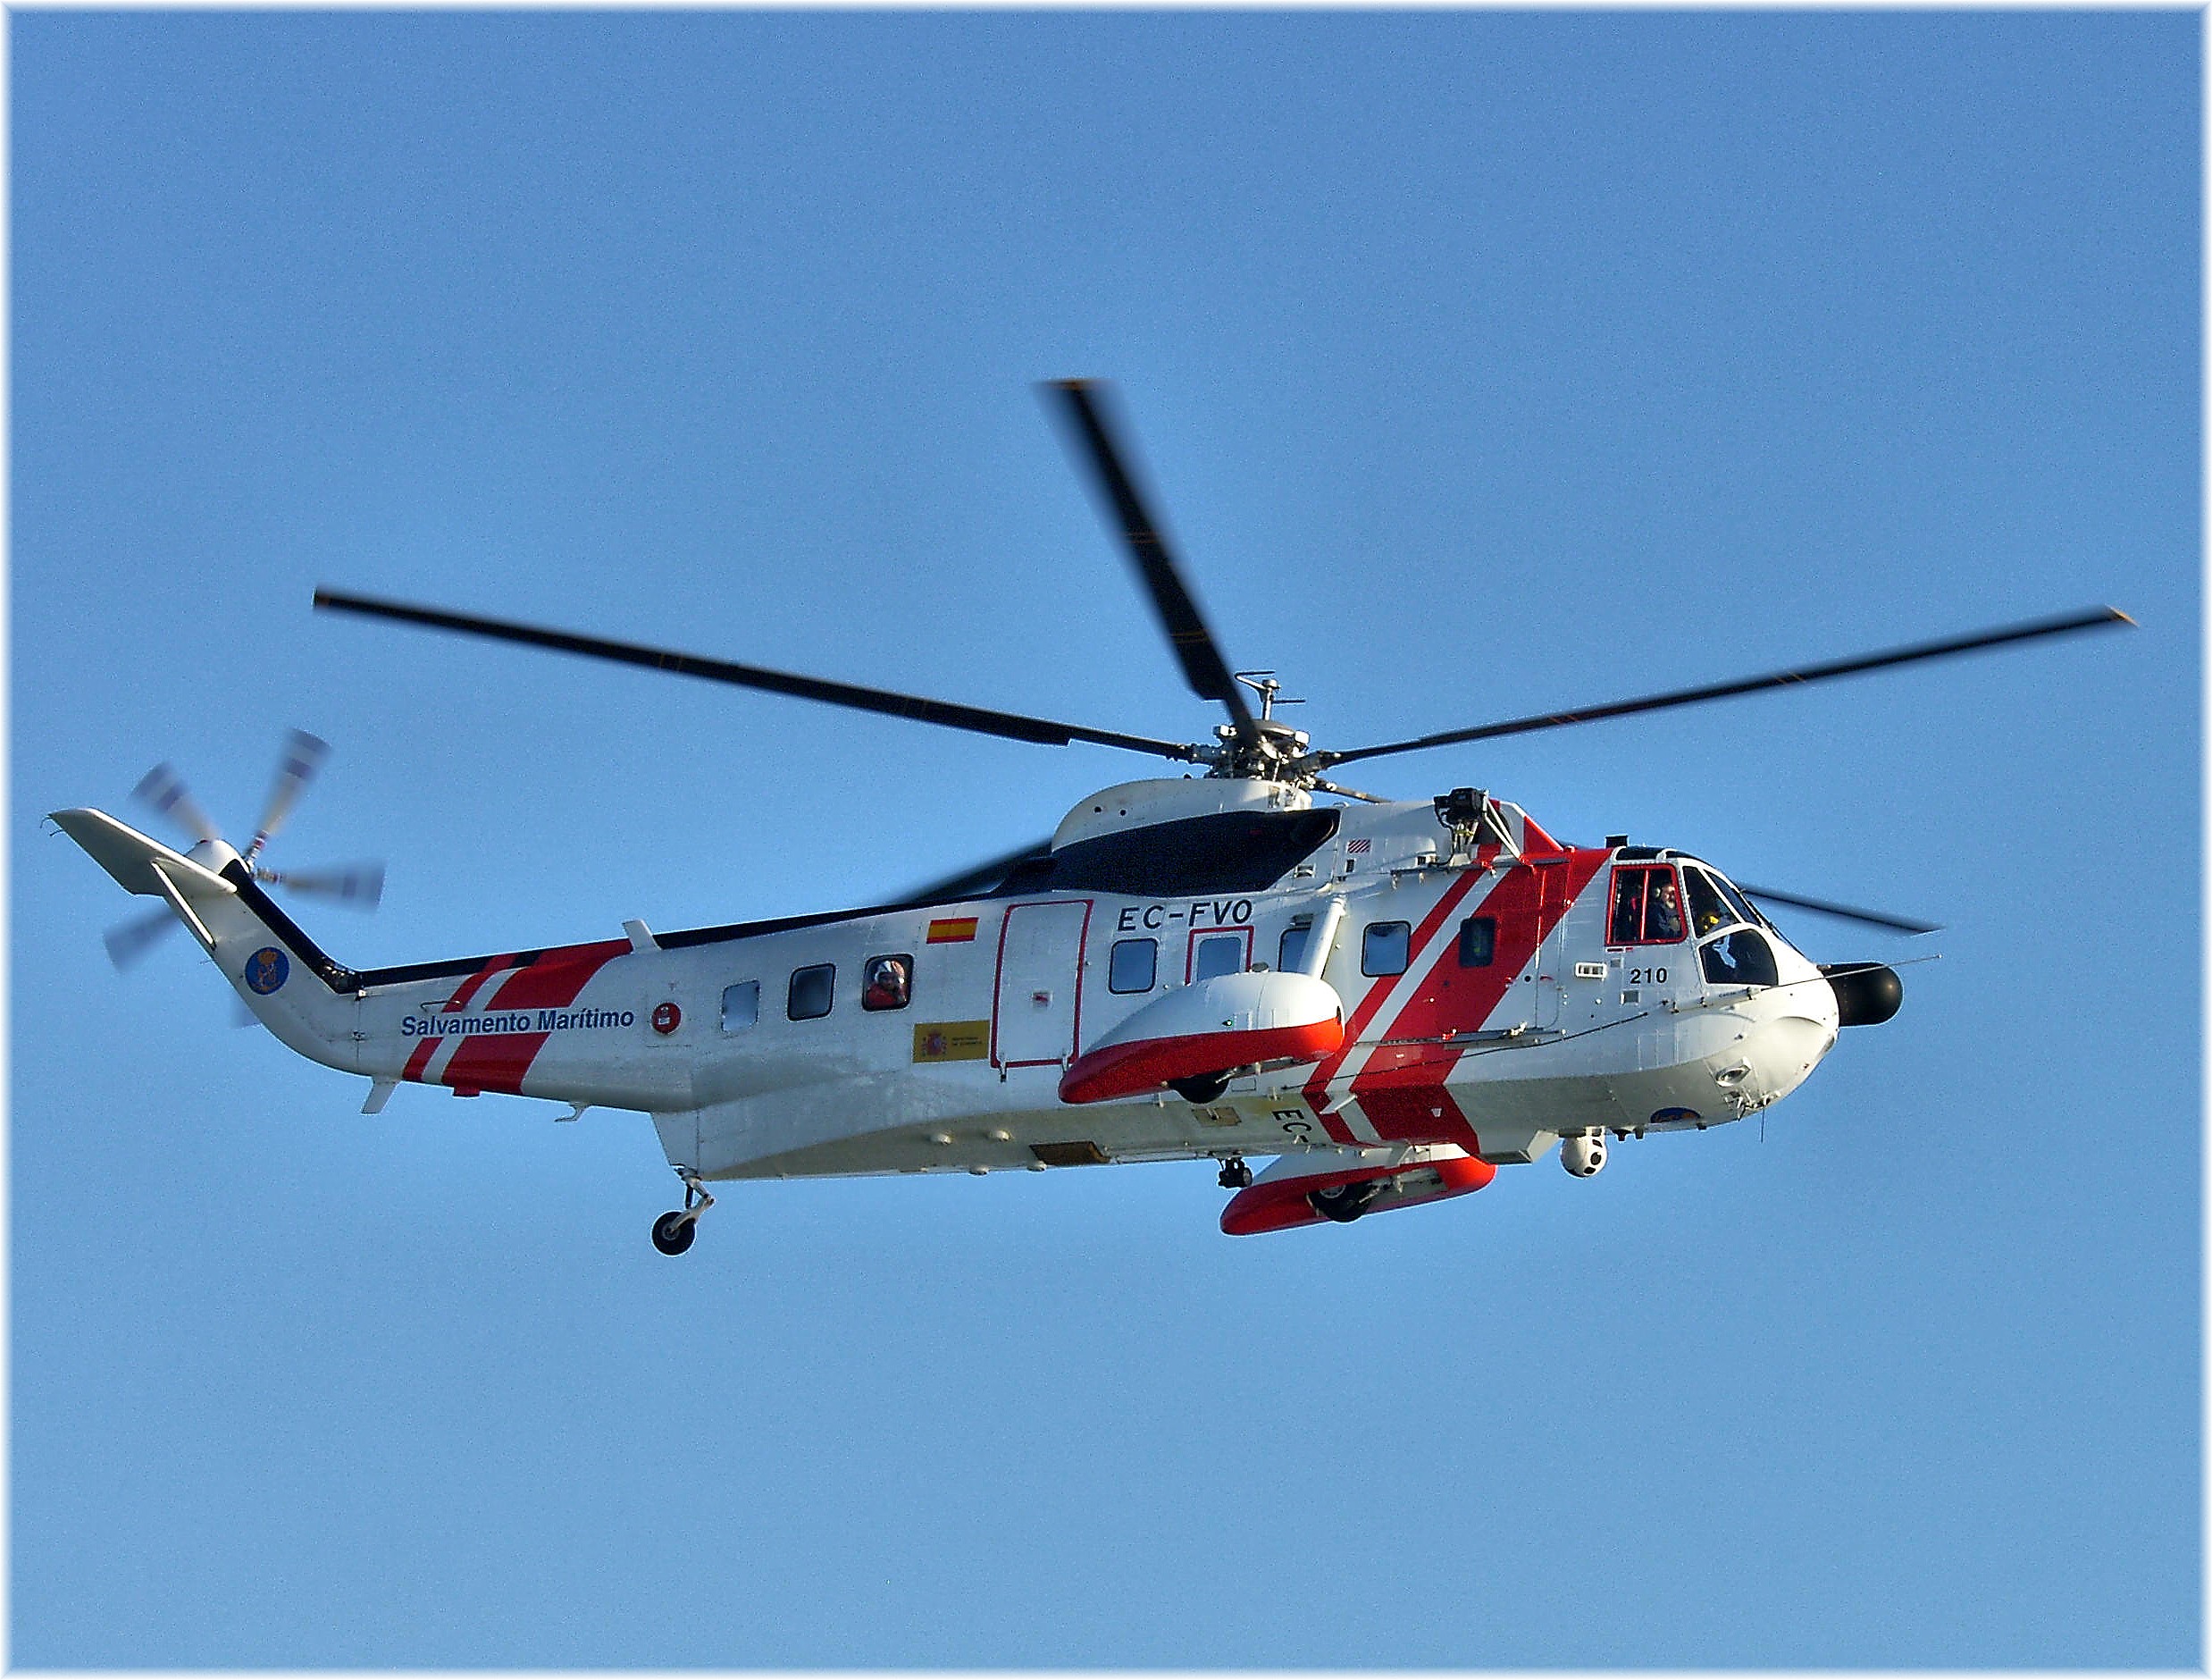
sea, aircraft, europe, vehicle, aviation, helicopter, spain, europa, mar, agua, galicia, costa, atlantic, espana, galiza, auga, atlantico, galice, lacoruna, rotorcraft, acoru a, coru a, helicopteros, proteccioncivil, salvamentomaritimo, helicopter rotor, military helicopter, sikorsky s 70, sikorsky s 61